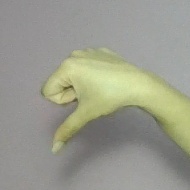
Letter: waw